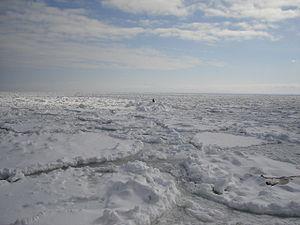
Les 100 paysages de l'ère Heisei sont une sélection de paysages du Japon effectuée par le journal japonais Yomiuri shinbun en 2009.